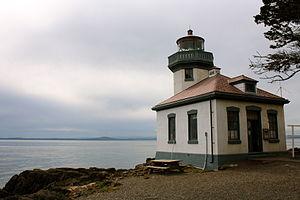
Le phare de Lime Kiln est un phare situé sur San Juan Island, la plus grande des îles de San Juan, dans l'État de Washington aux.